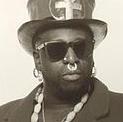
Age: 35